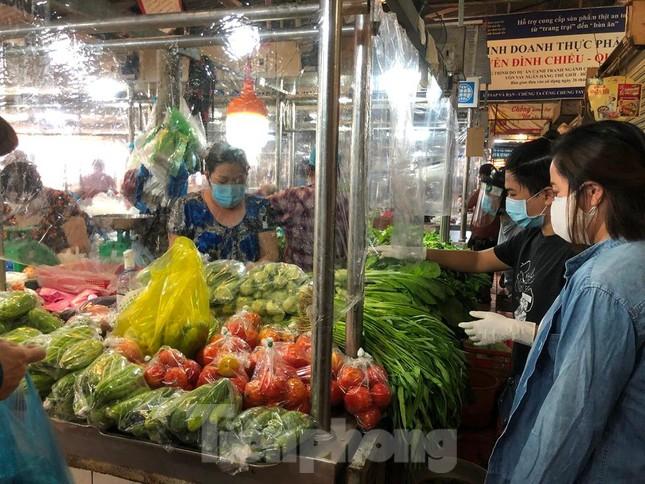
có một người phụ nữ mặc áo xanh đang đứng bên trong quầy nông sản